Lake

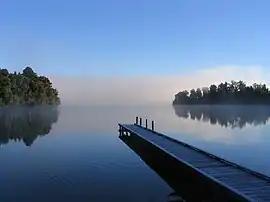
Lake Mapourika, New Zealand

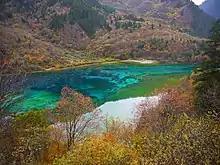
Five Flower Lake in Jiuzhaigou, Sichuan

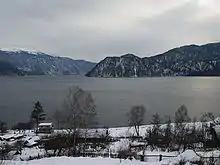
Lake Teletskoye, Siberia

Lakes have numerous features in addition to lake type, such as drainage basin (also known as catchment area), inflow and outflow, nutrient content, dissolved oxygen, pollutants, pH, and sedimentation.